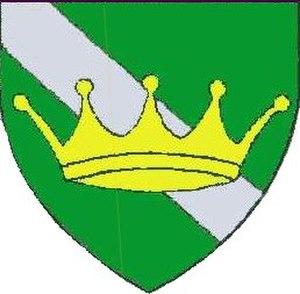
Au am Leithaberge est une commune autrichienne du district de Bruck an der Leitha en Basse-Autriche.